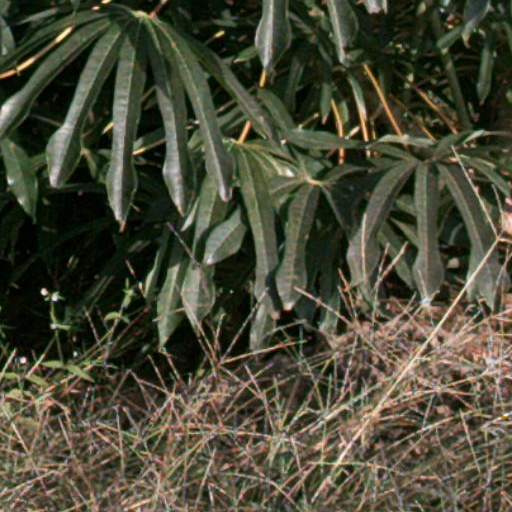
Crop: cassava